Deodat del Monte

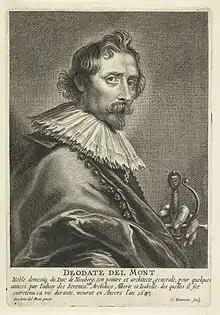

Deodat del Monte, Deodat van der Mont or Deodatus Delmont (baptized 24 September 1582, in Sint-Truiden – 24 November 1644, in Antwerp) was a Baroque painter, architect, engineer, astronomer, and art dealer who was part of the inner circle of Peter Paul Rubens.